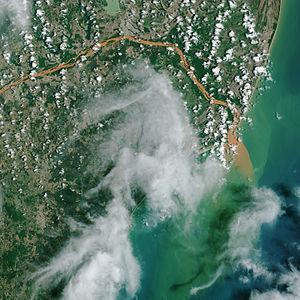
Image du satellite Landsat 8 montrant les déchets de minerai de fer atteignant l'Atlantique, trois semaines après la rupture de barrages de Bento Rodrigues, à l'embouchure du Rio Doce.
Le Rio Doce est un fleuve des États brésiliens du Minas Gerais et d'Espírito Santo.